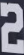
Number: 2